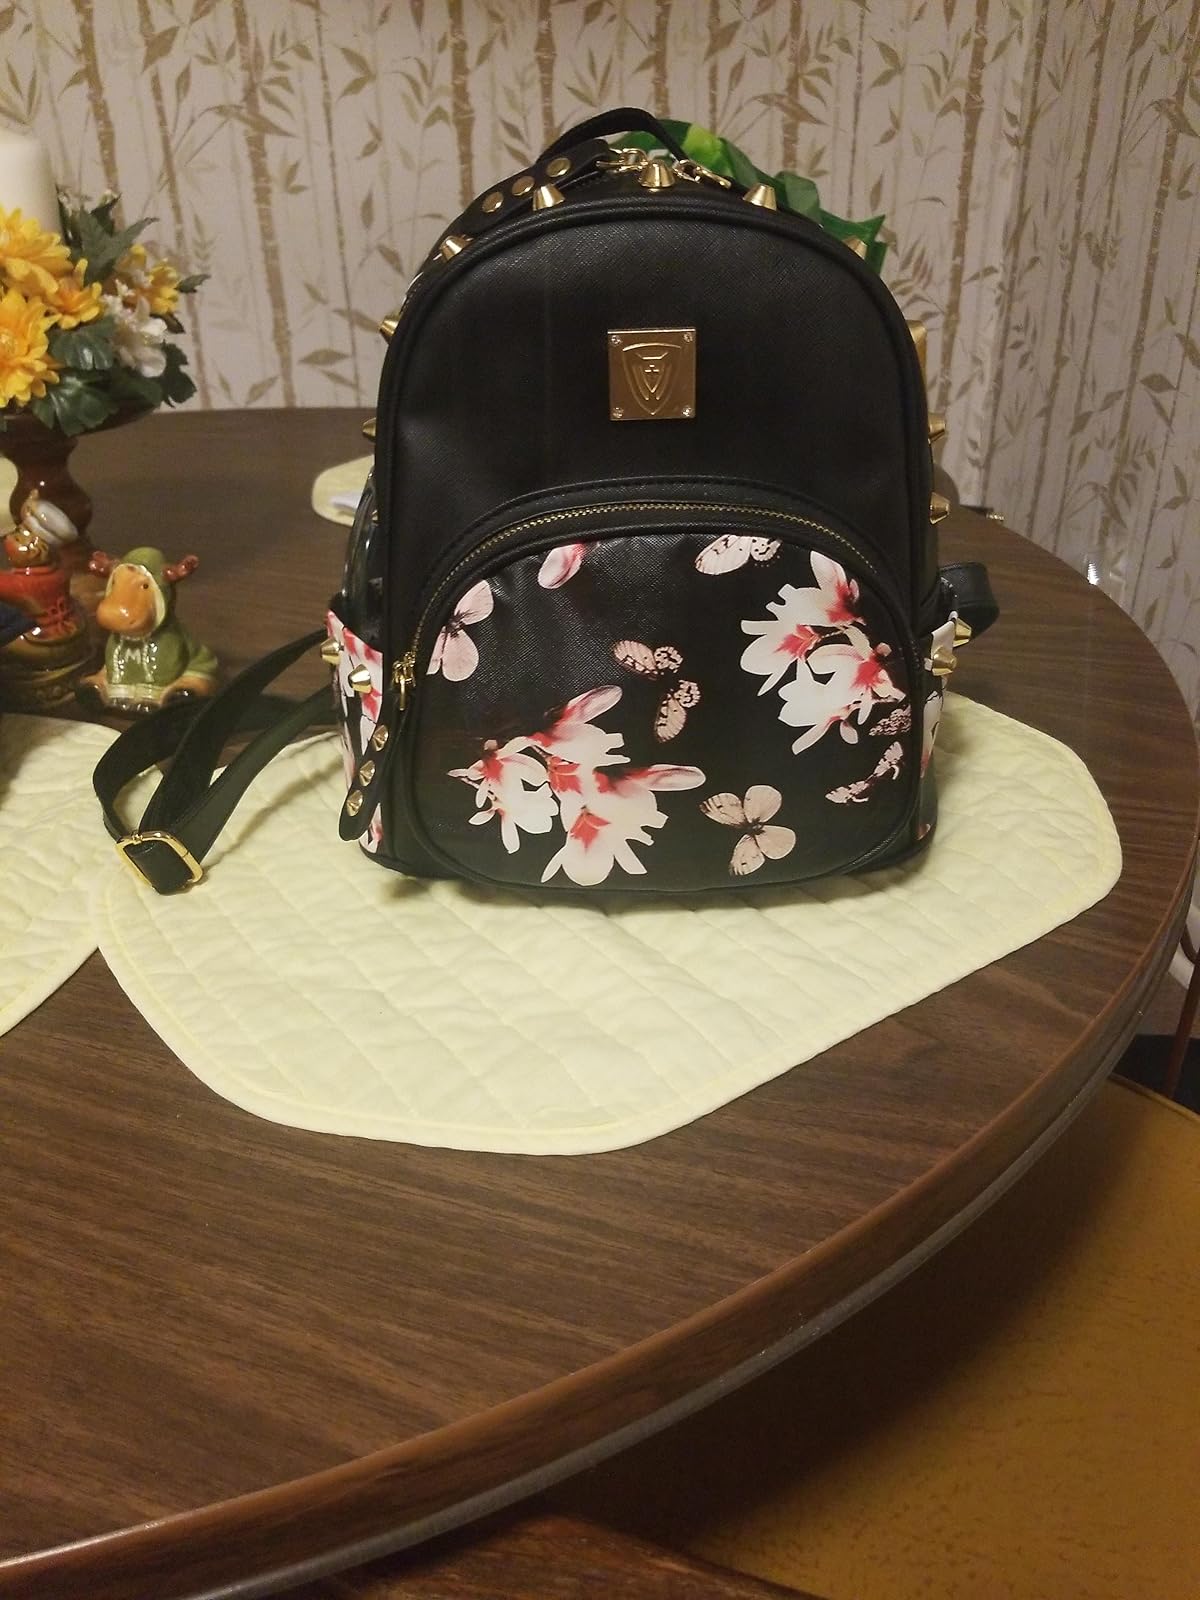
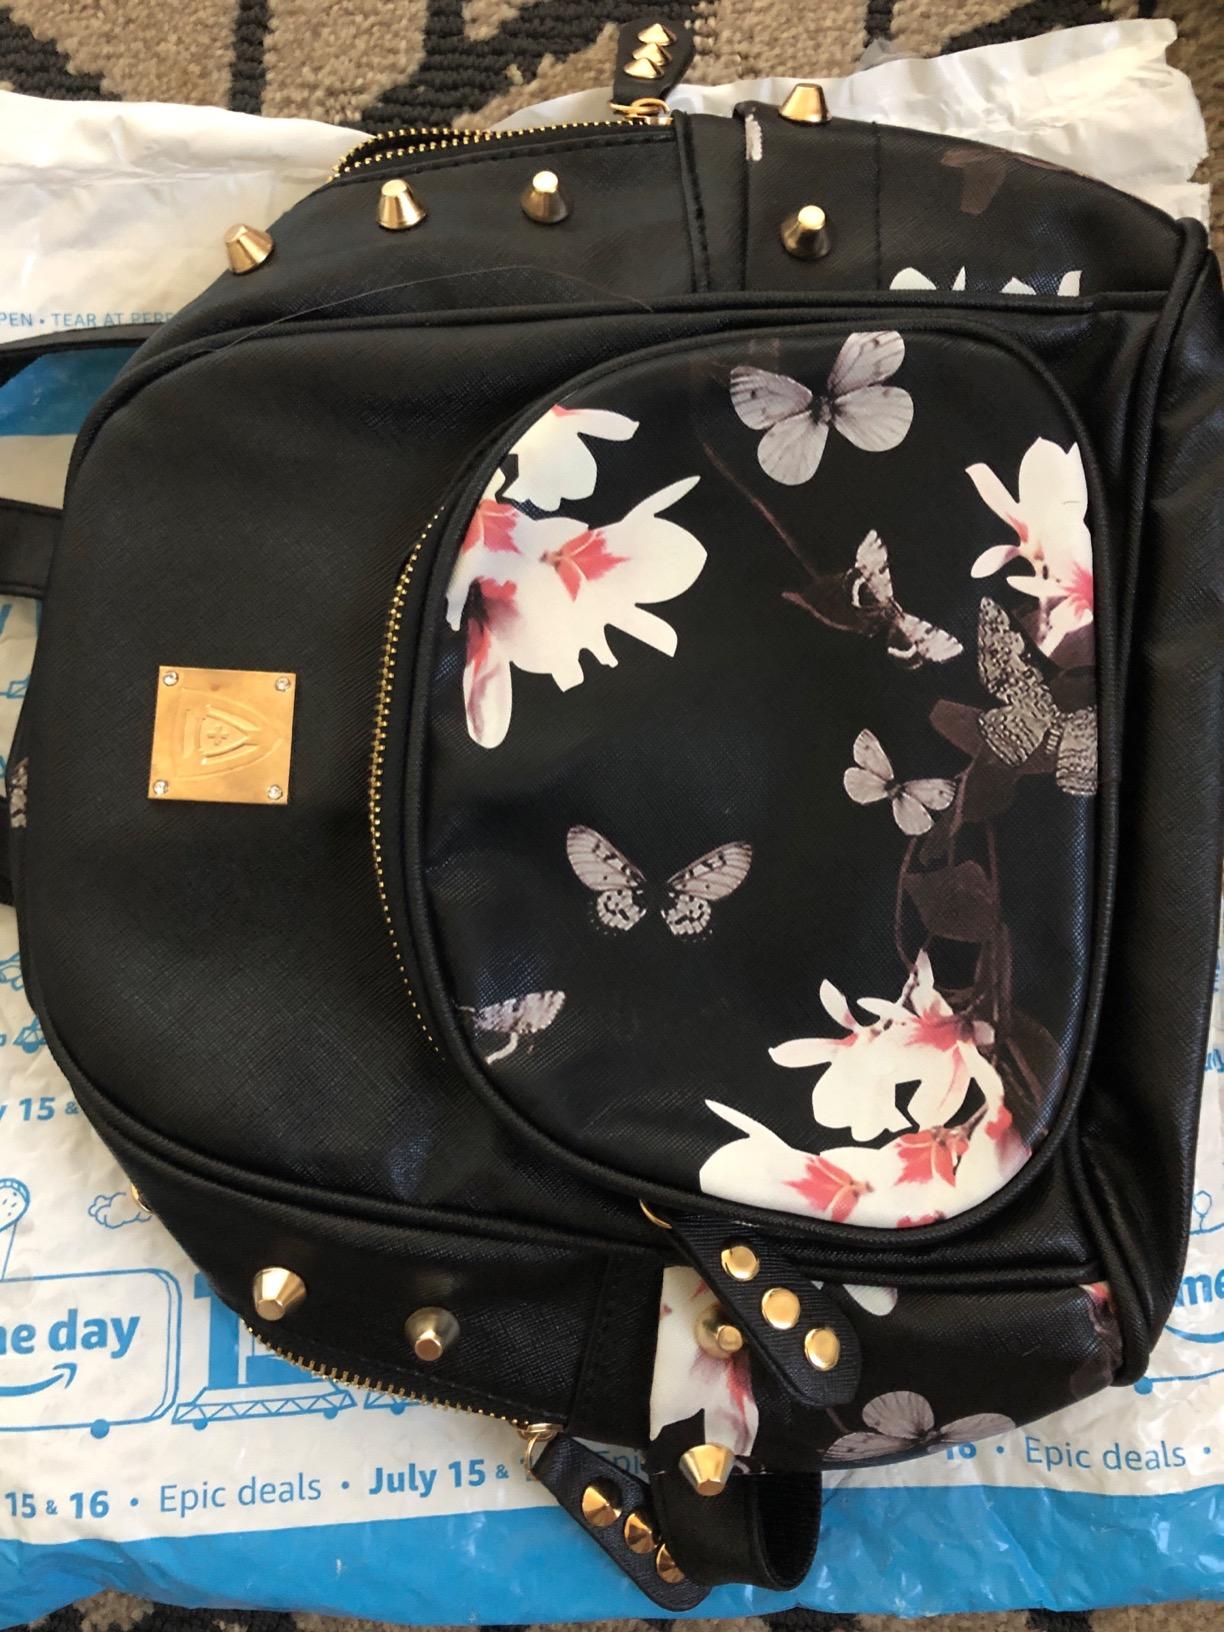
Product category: accessories_handbag
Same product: yes